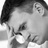
Emotion: neutral